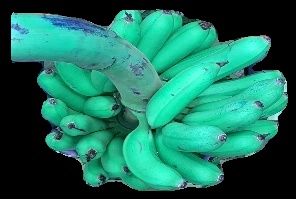
Variety: rasbale
Grade: grade1